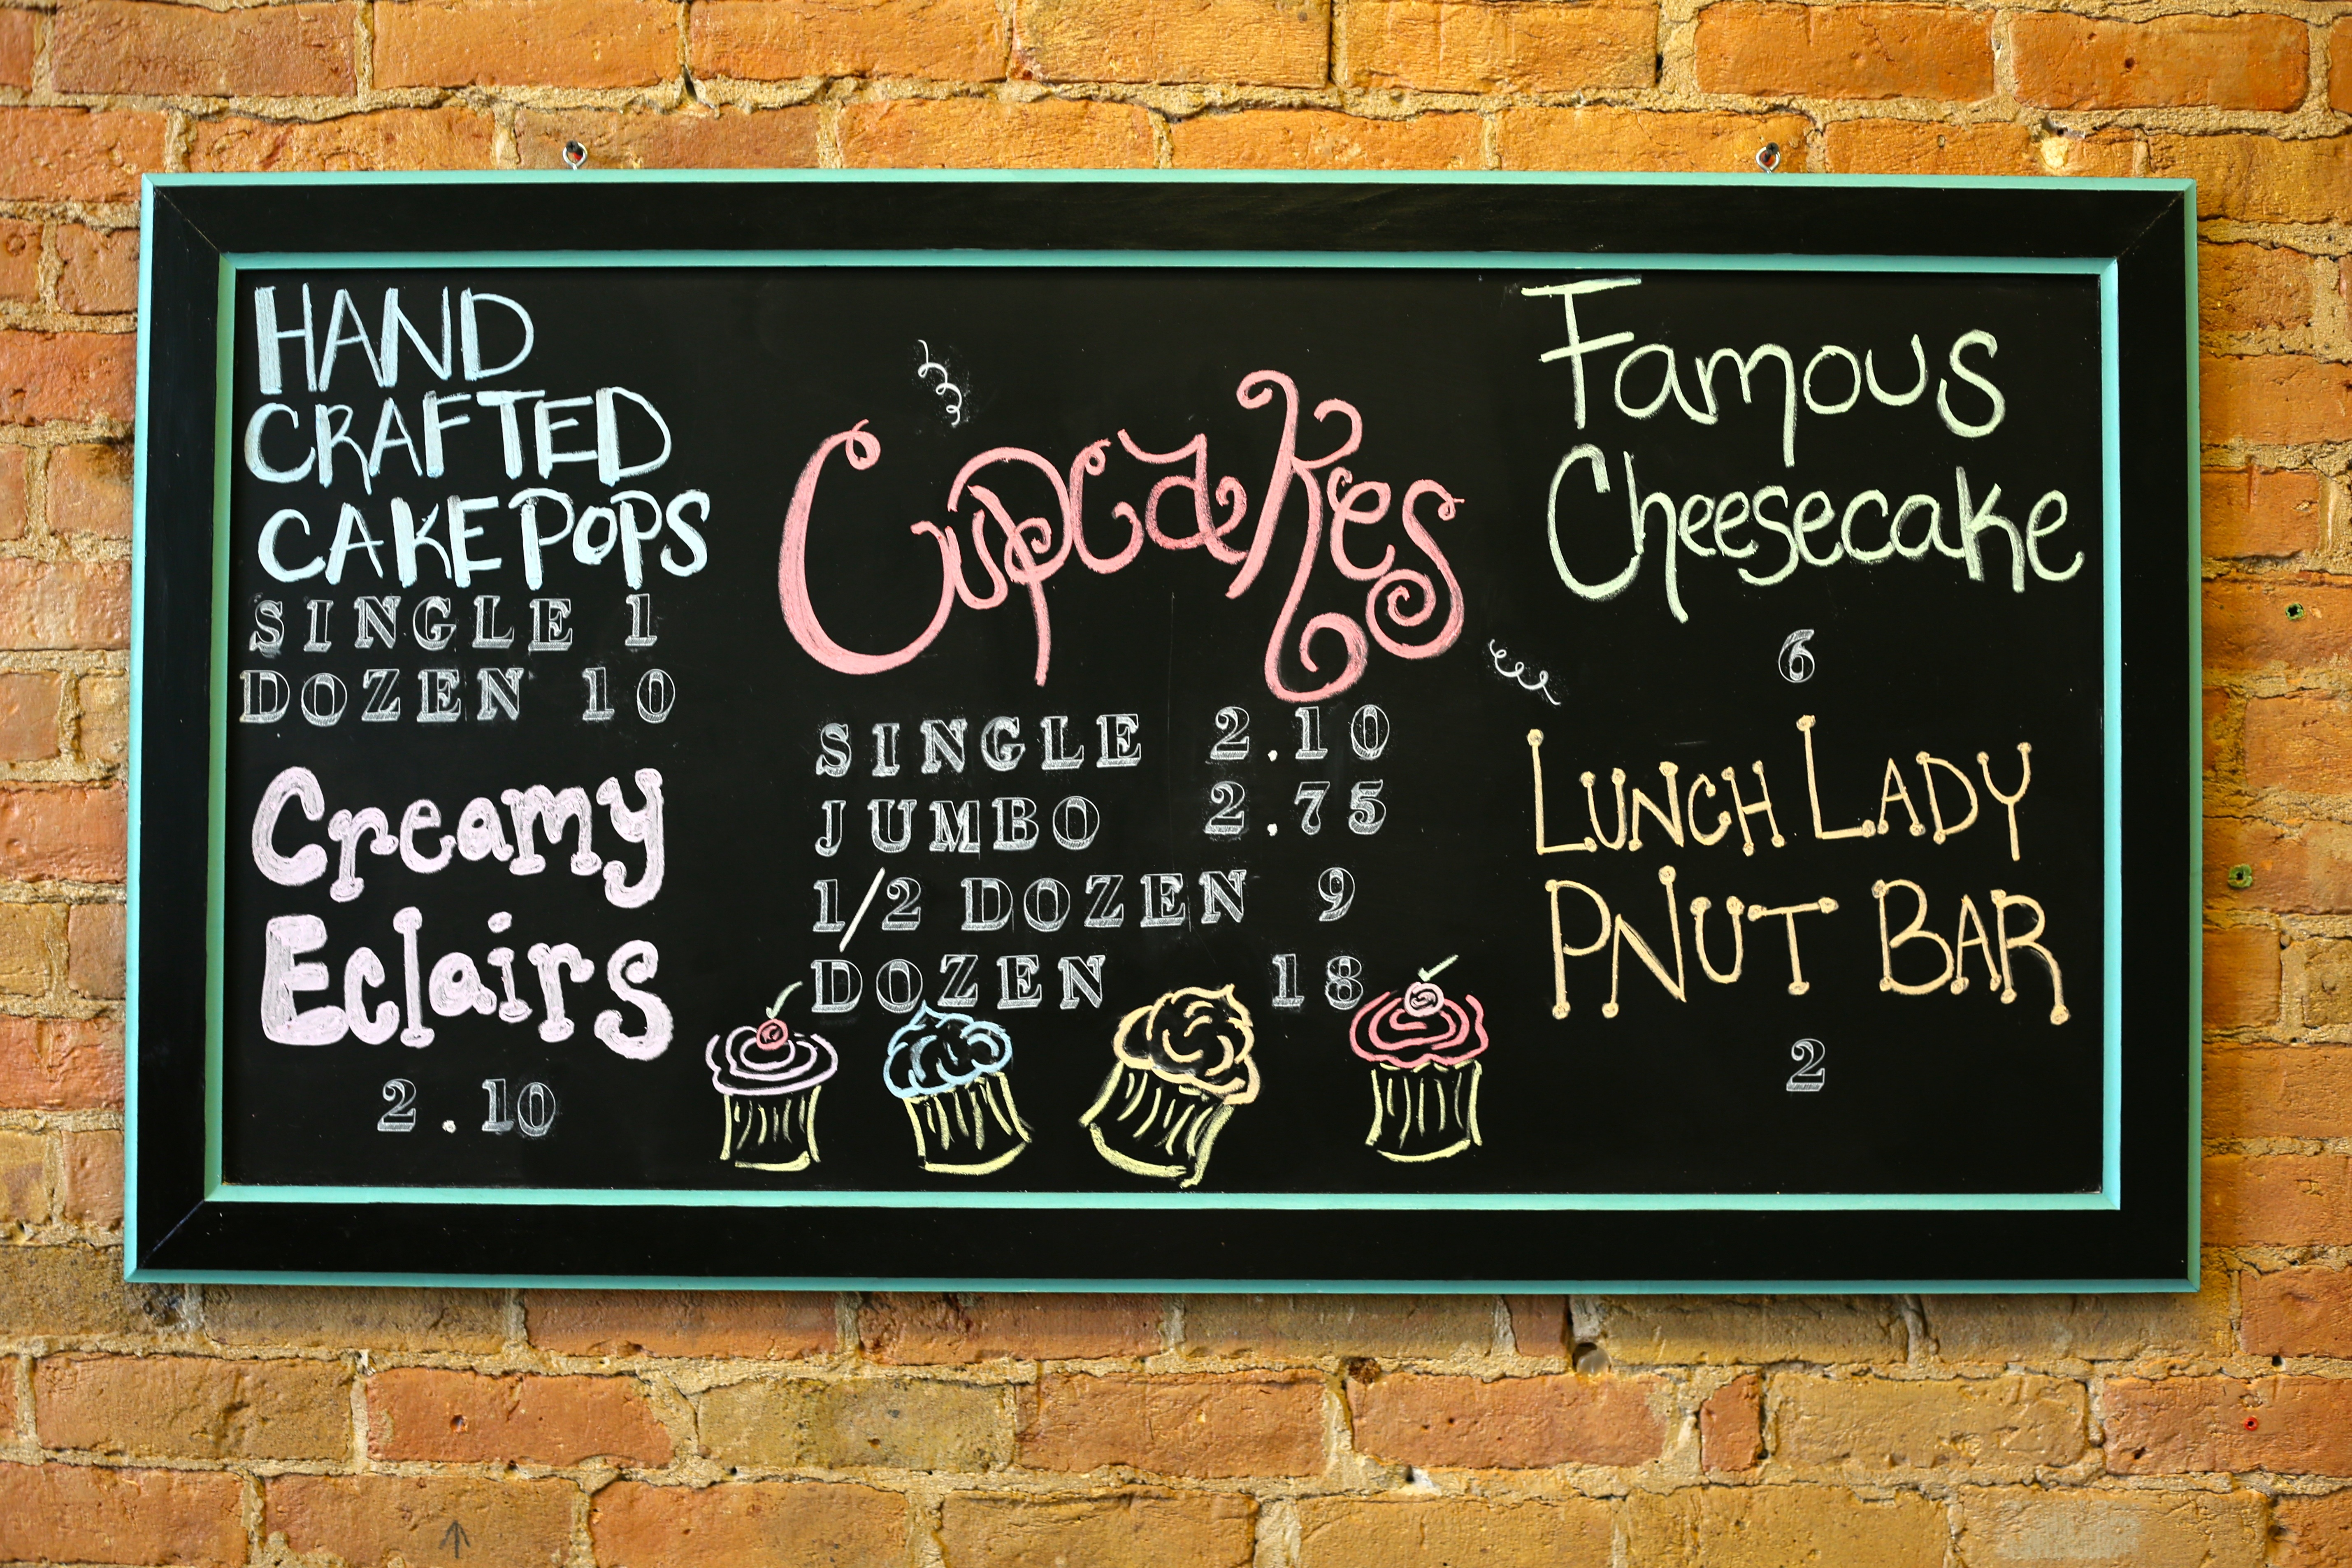
board, vintage, number, wall, sign, blackboard, brick, signage, chalkboard, font, art, advertisement, picture frame, commemorative plaque